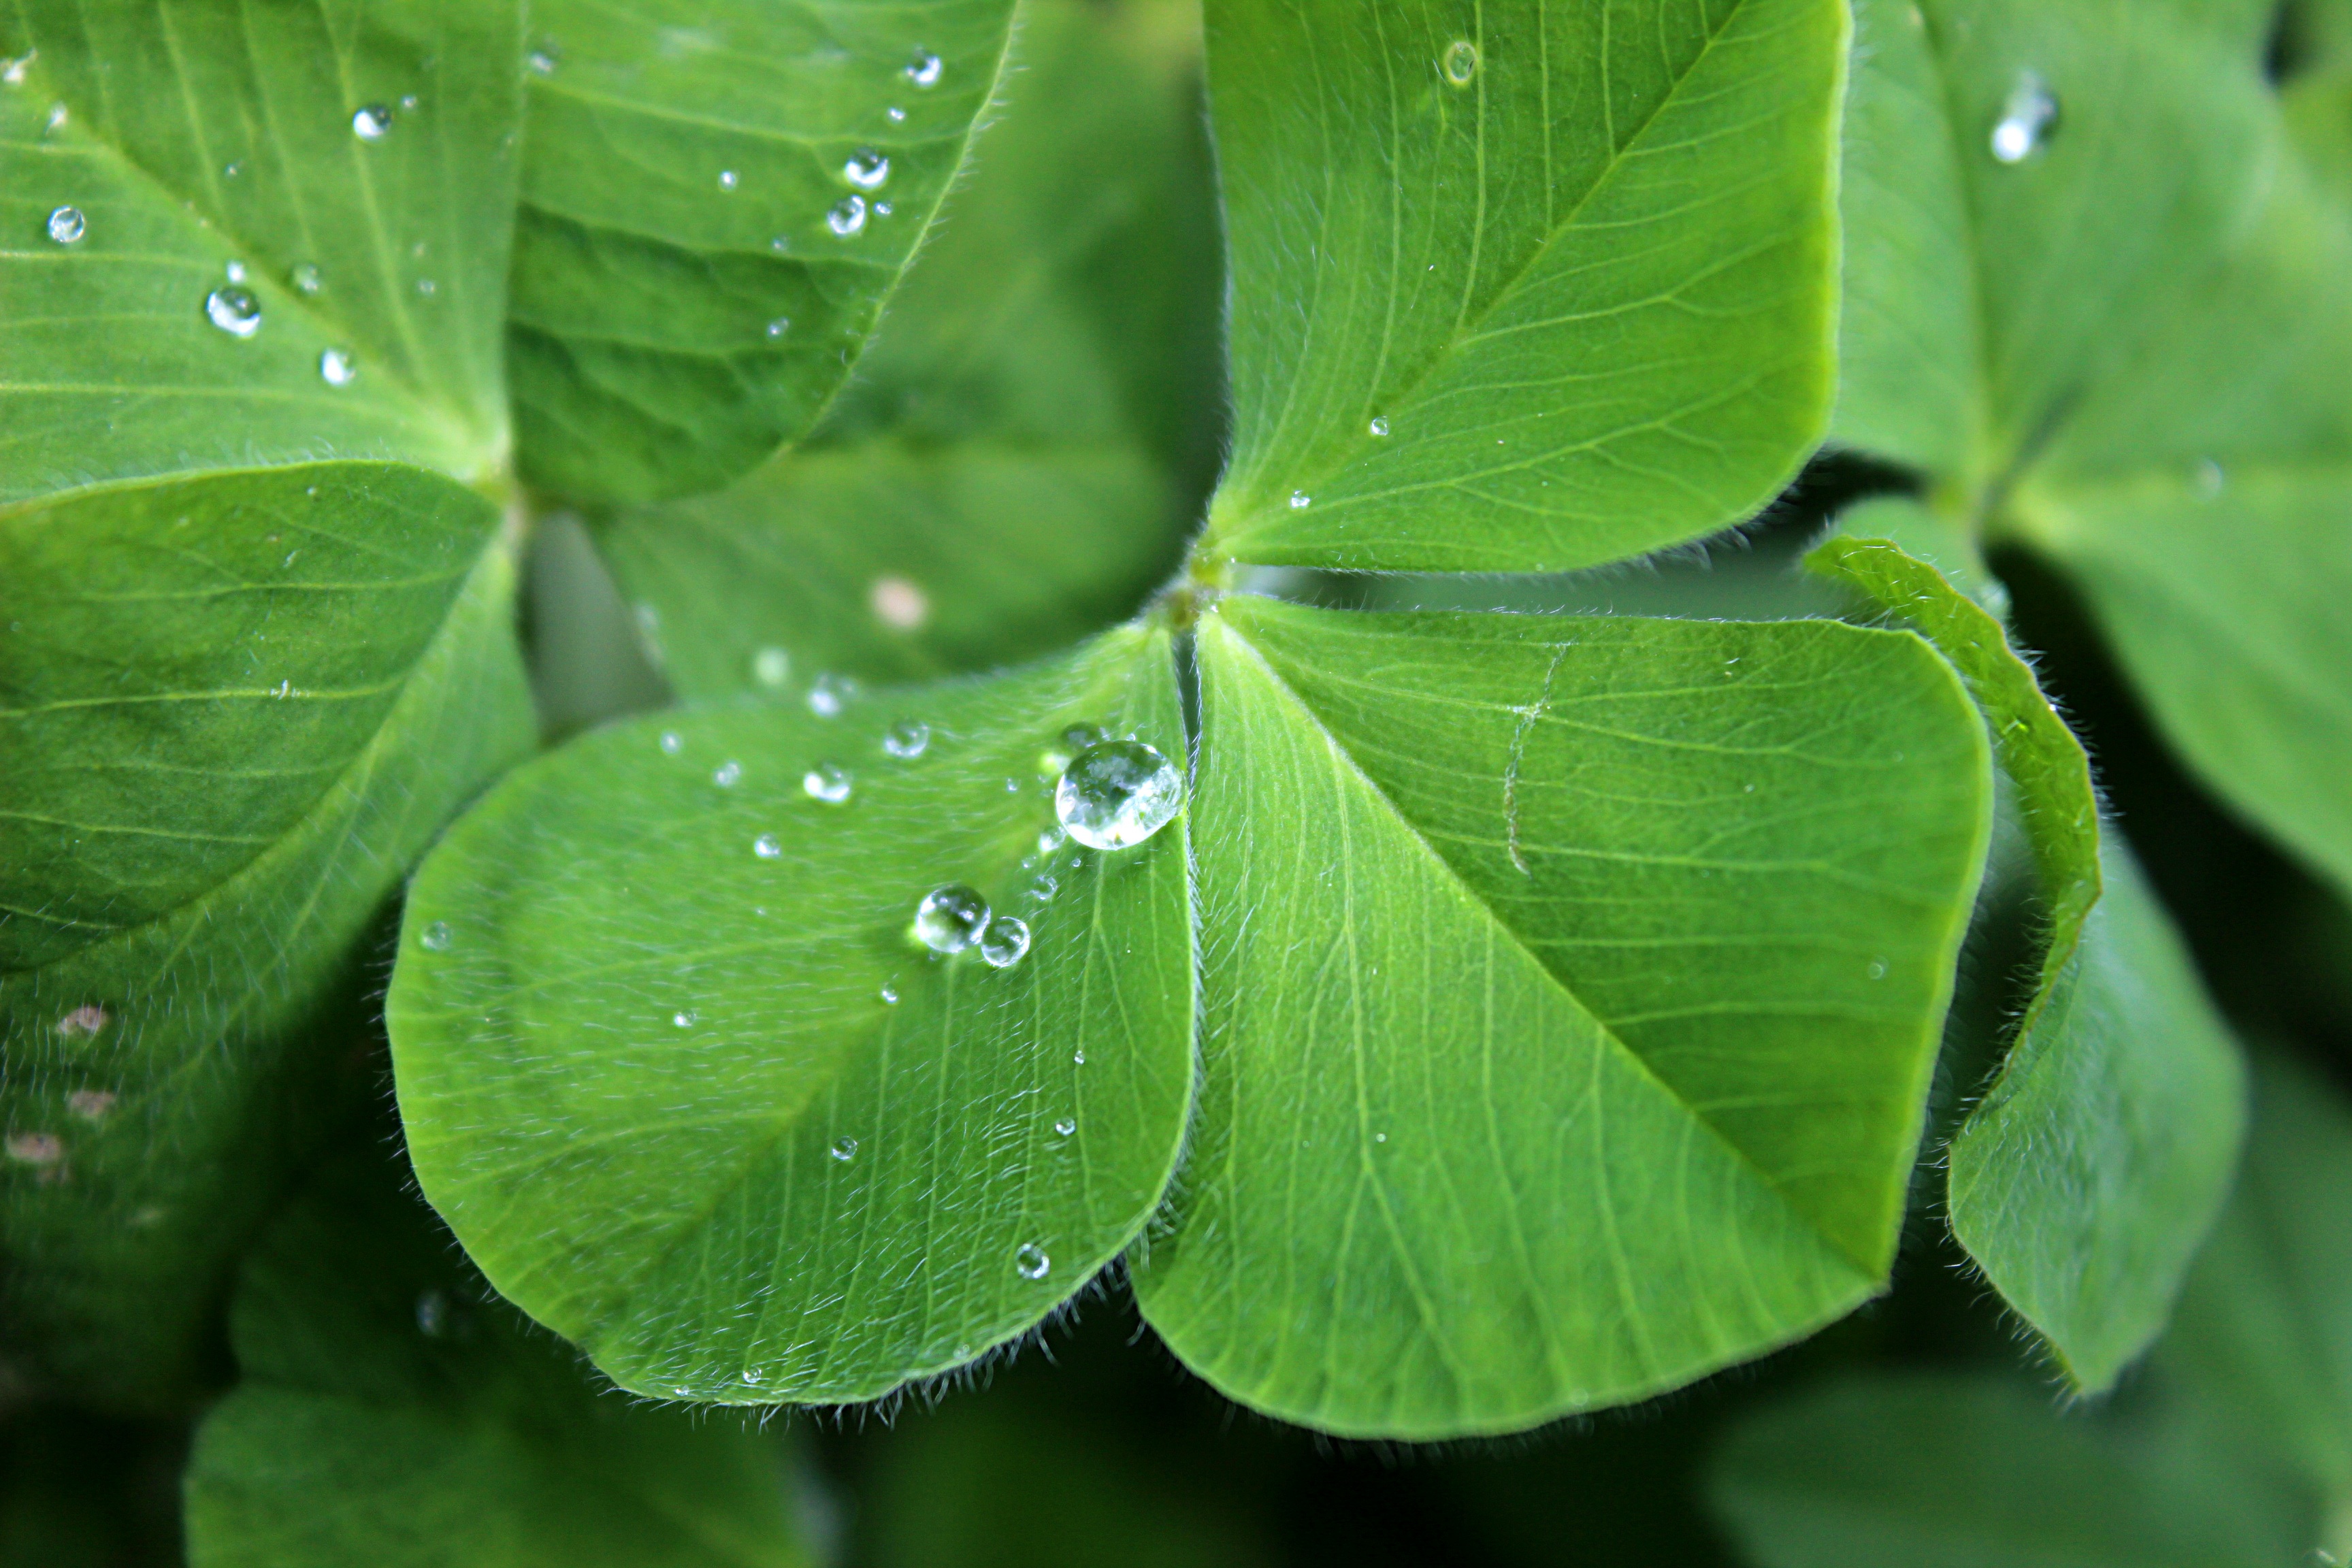
tree, water, nature, drop, plant, leaf, flower, green, symbol, botany, flora, new year, drip, clover, shrub, luck, drop of water, klee, macro photography, flowering plant, maidenhair tree, lucky charm, four leaf clover, shamrocks, new year's day, lucky clover, annual plant, plant stem, woody plant, land plant